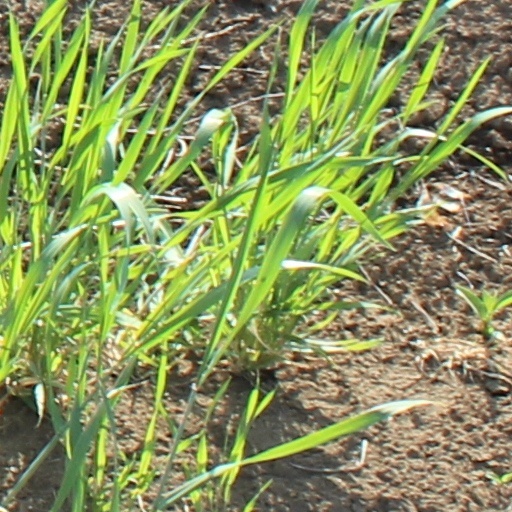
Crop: wheat